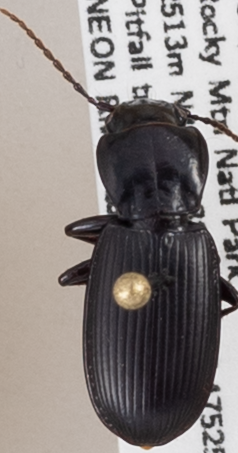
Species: Pterostichus protractus
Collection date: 2019-07-23
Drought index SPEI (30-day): -0.084
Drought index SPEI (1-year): -0.404
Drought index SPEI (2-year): -0.574